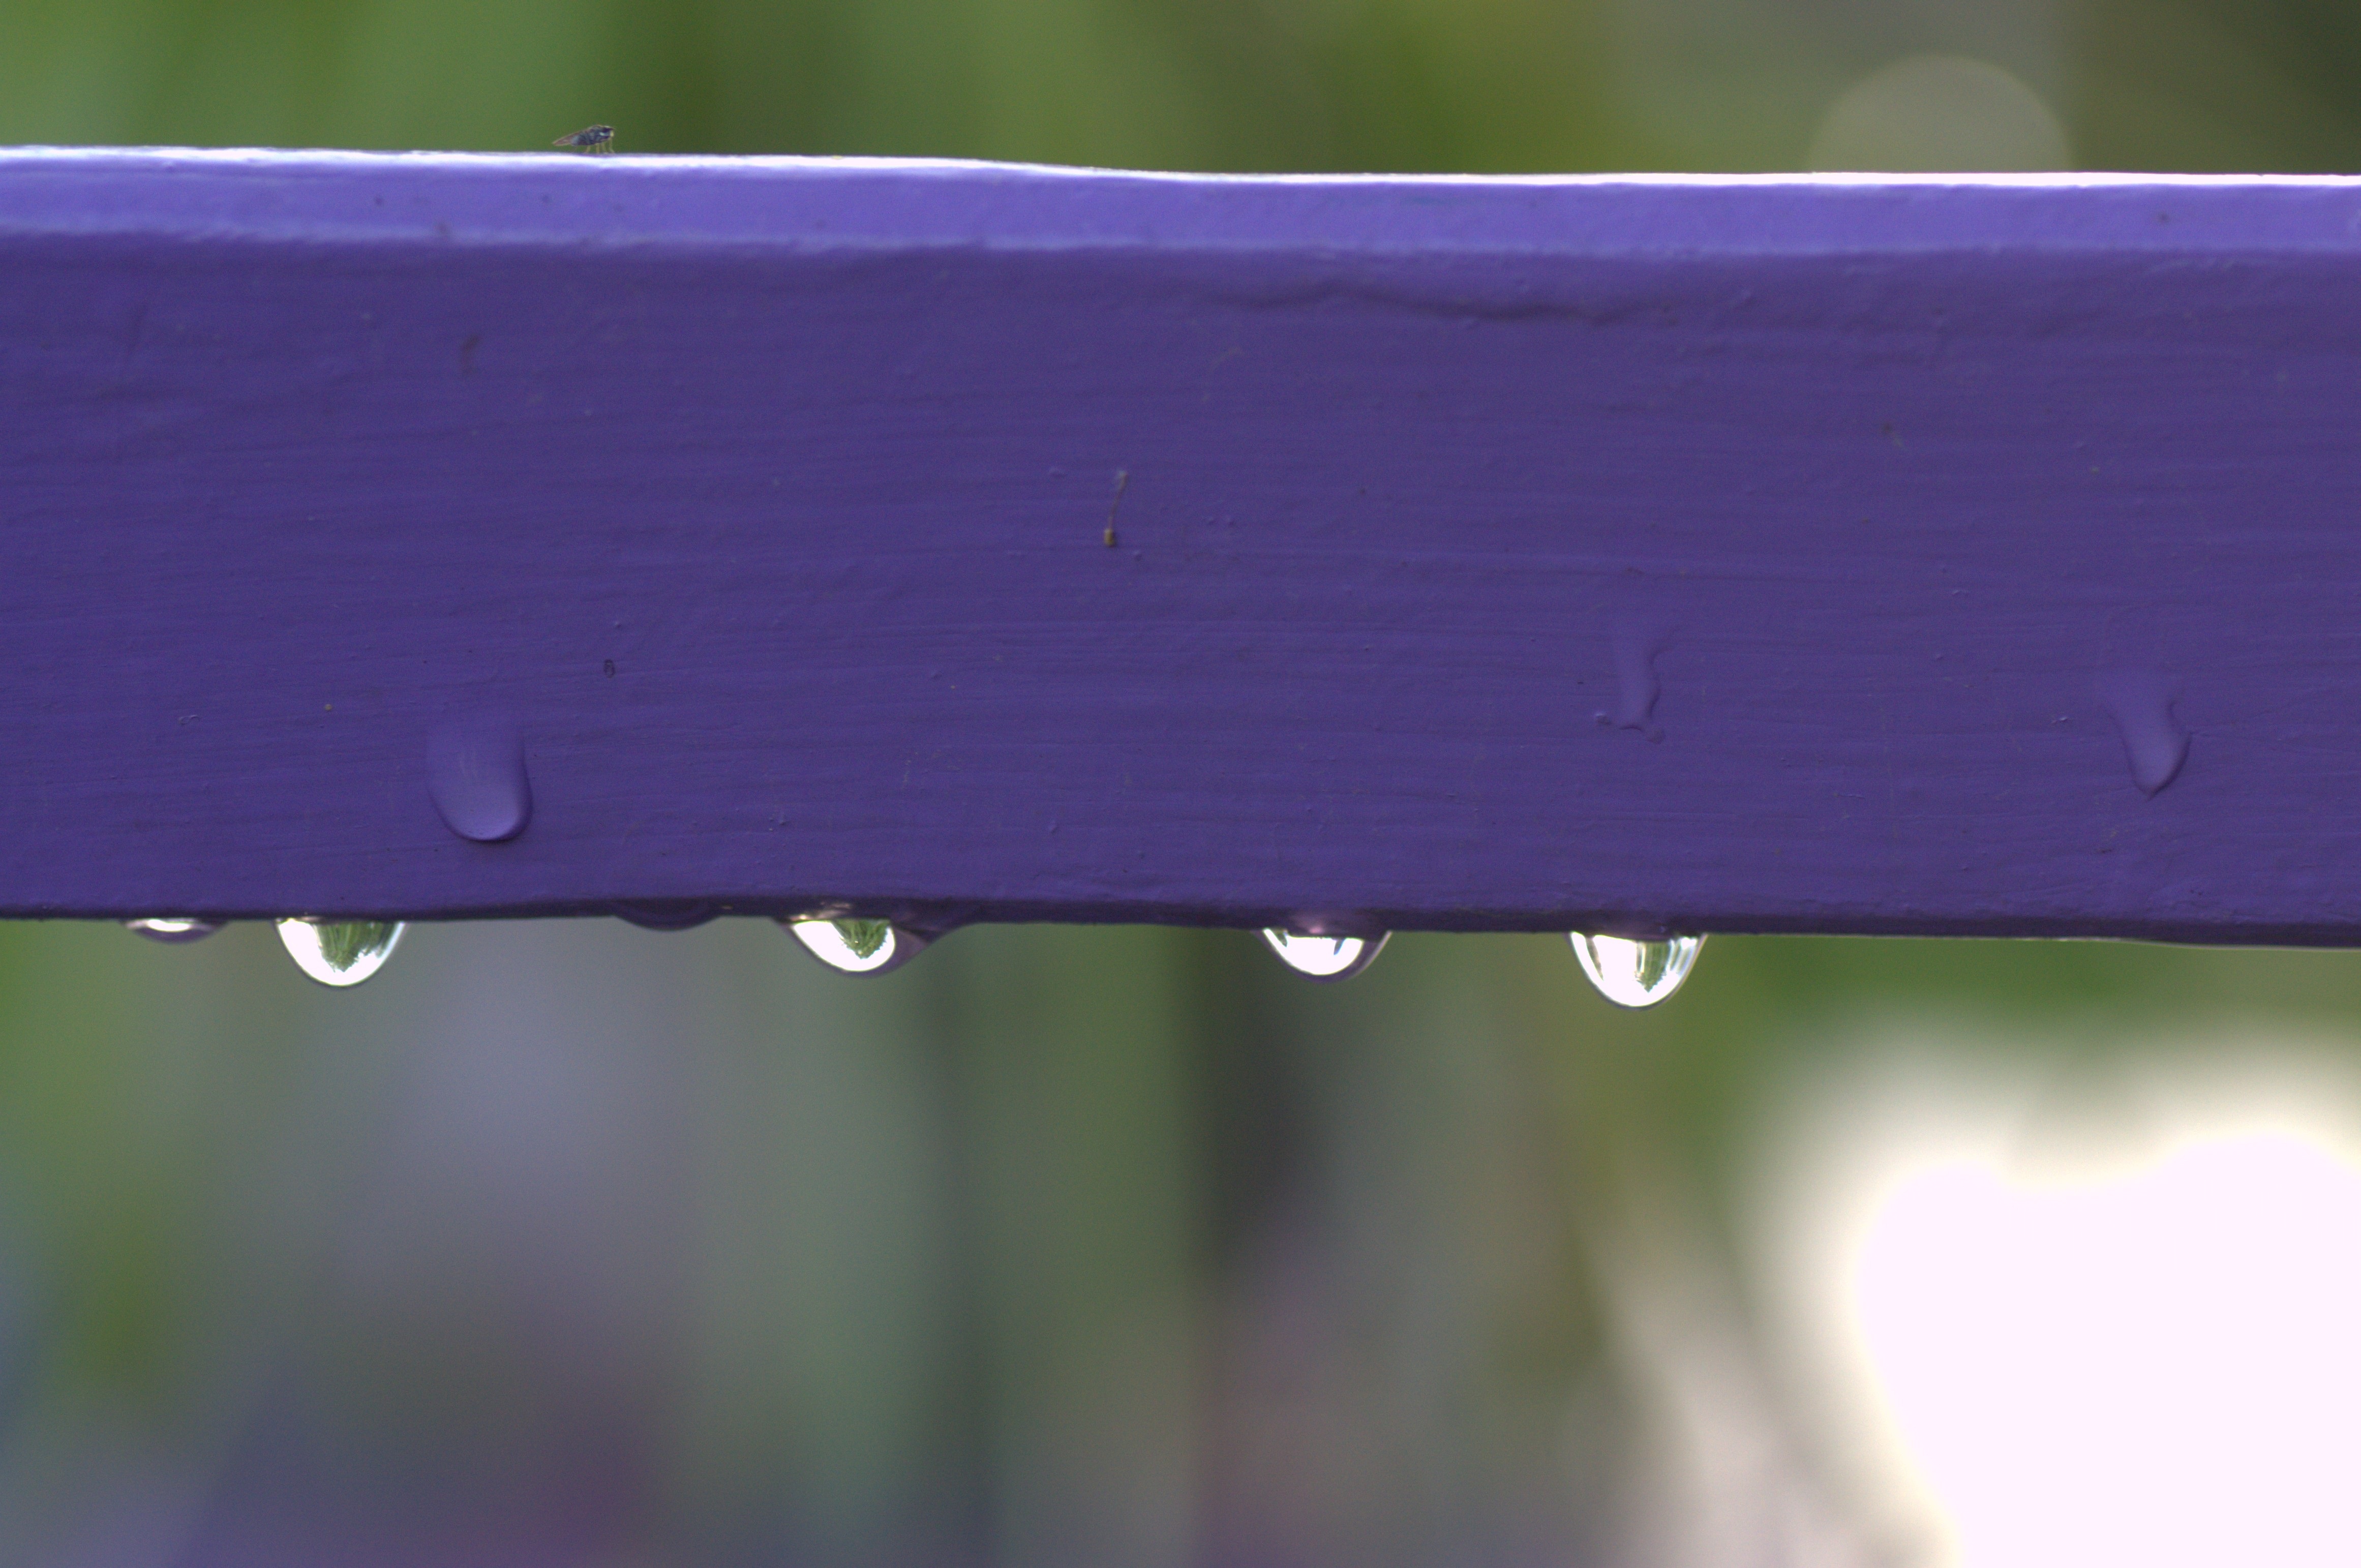
drop, rain, purple, chair, green, color, blue, shape